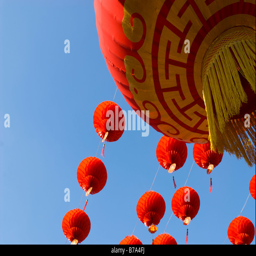
red lanterns hung for an outdoor celebration